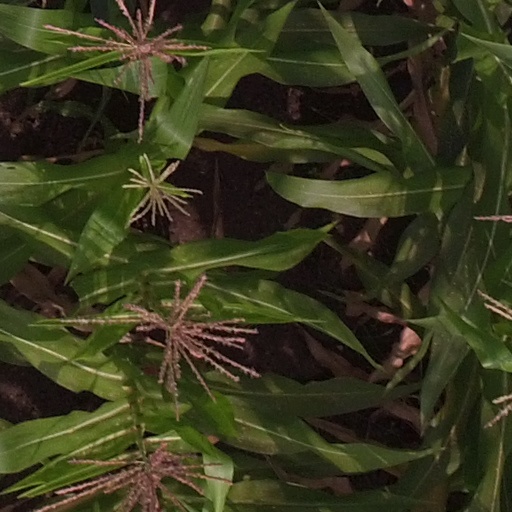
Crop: maize; corn